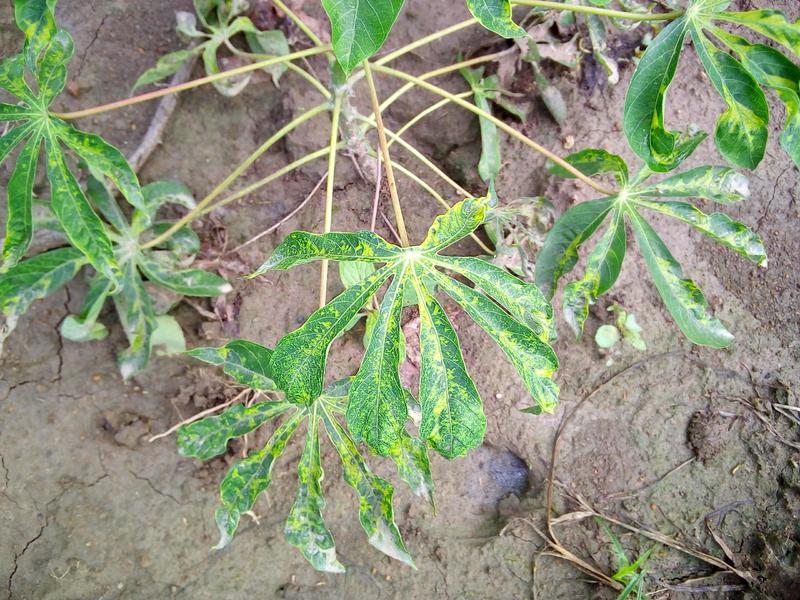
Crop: cassava
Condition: mosaic_disease